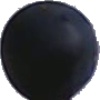
Label: Grape Blue 1